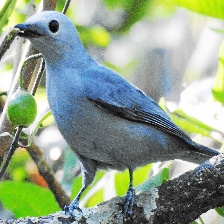
Species: GREY CUCKOOSHRIKE
Scientific name: CORACINA CAESIA